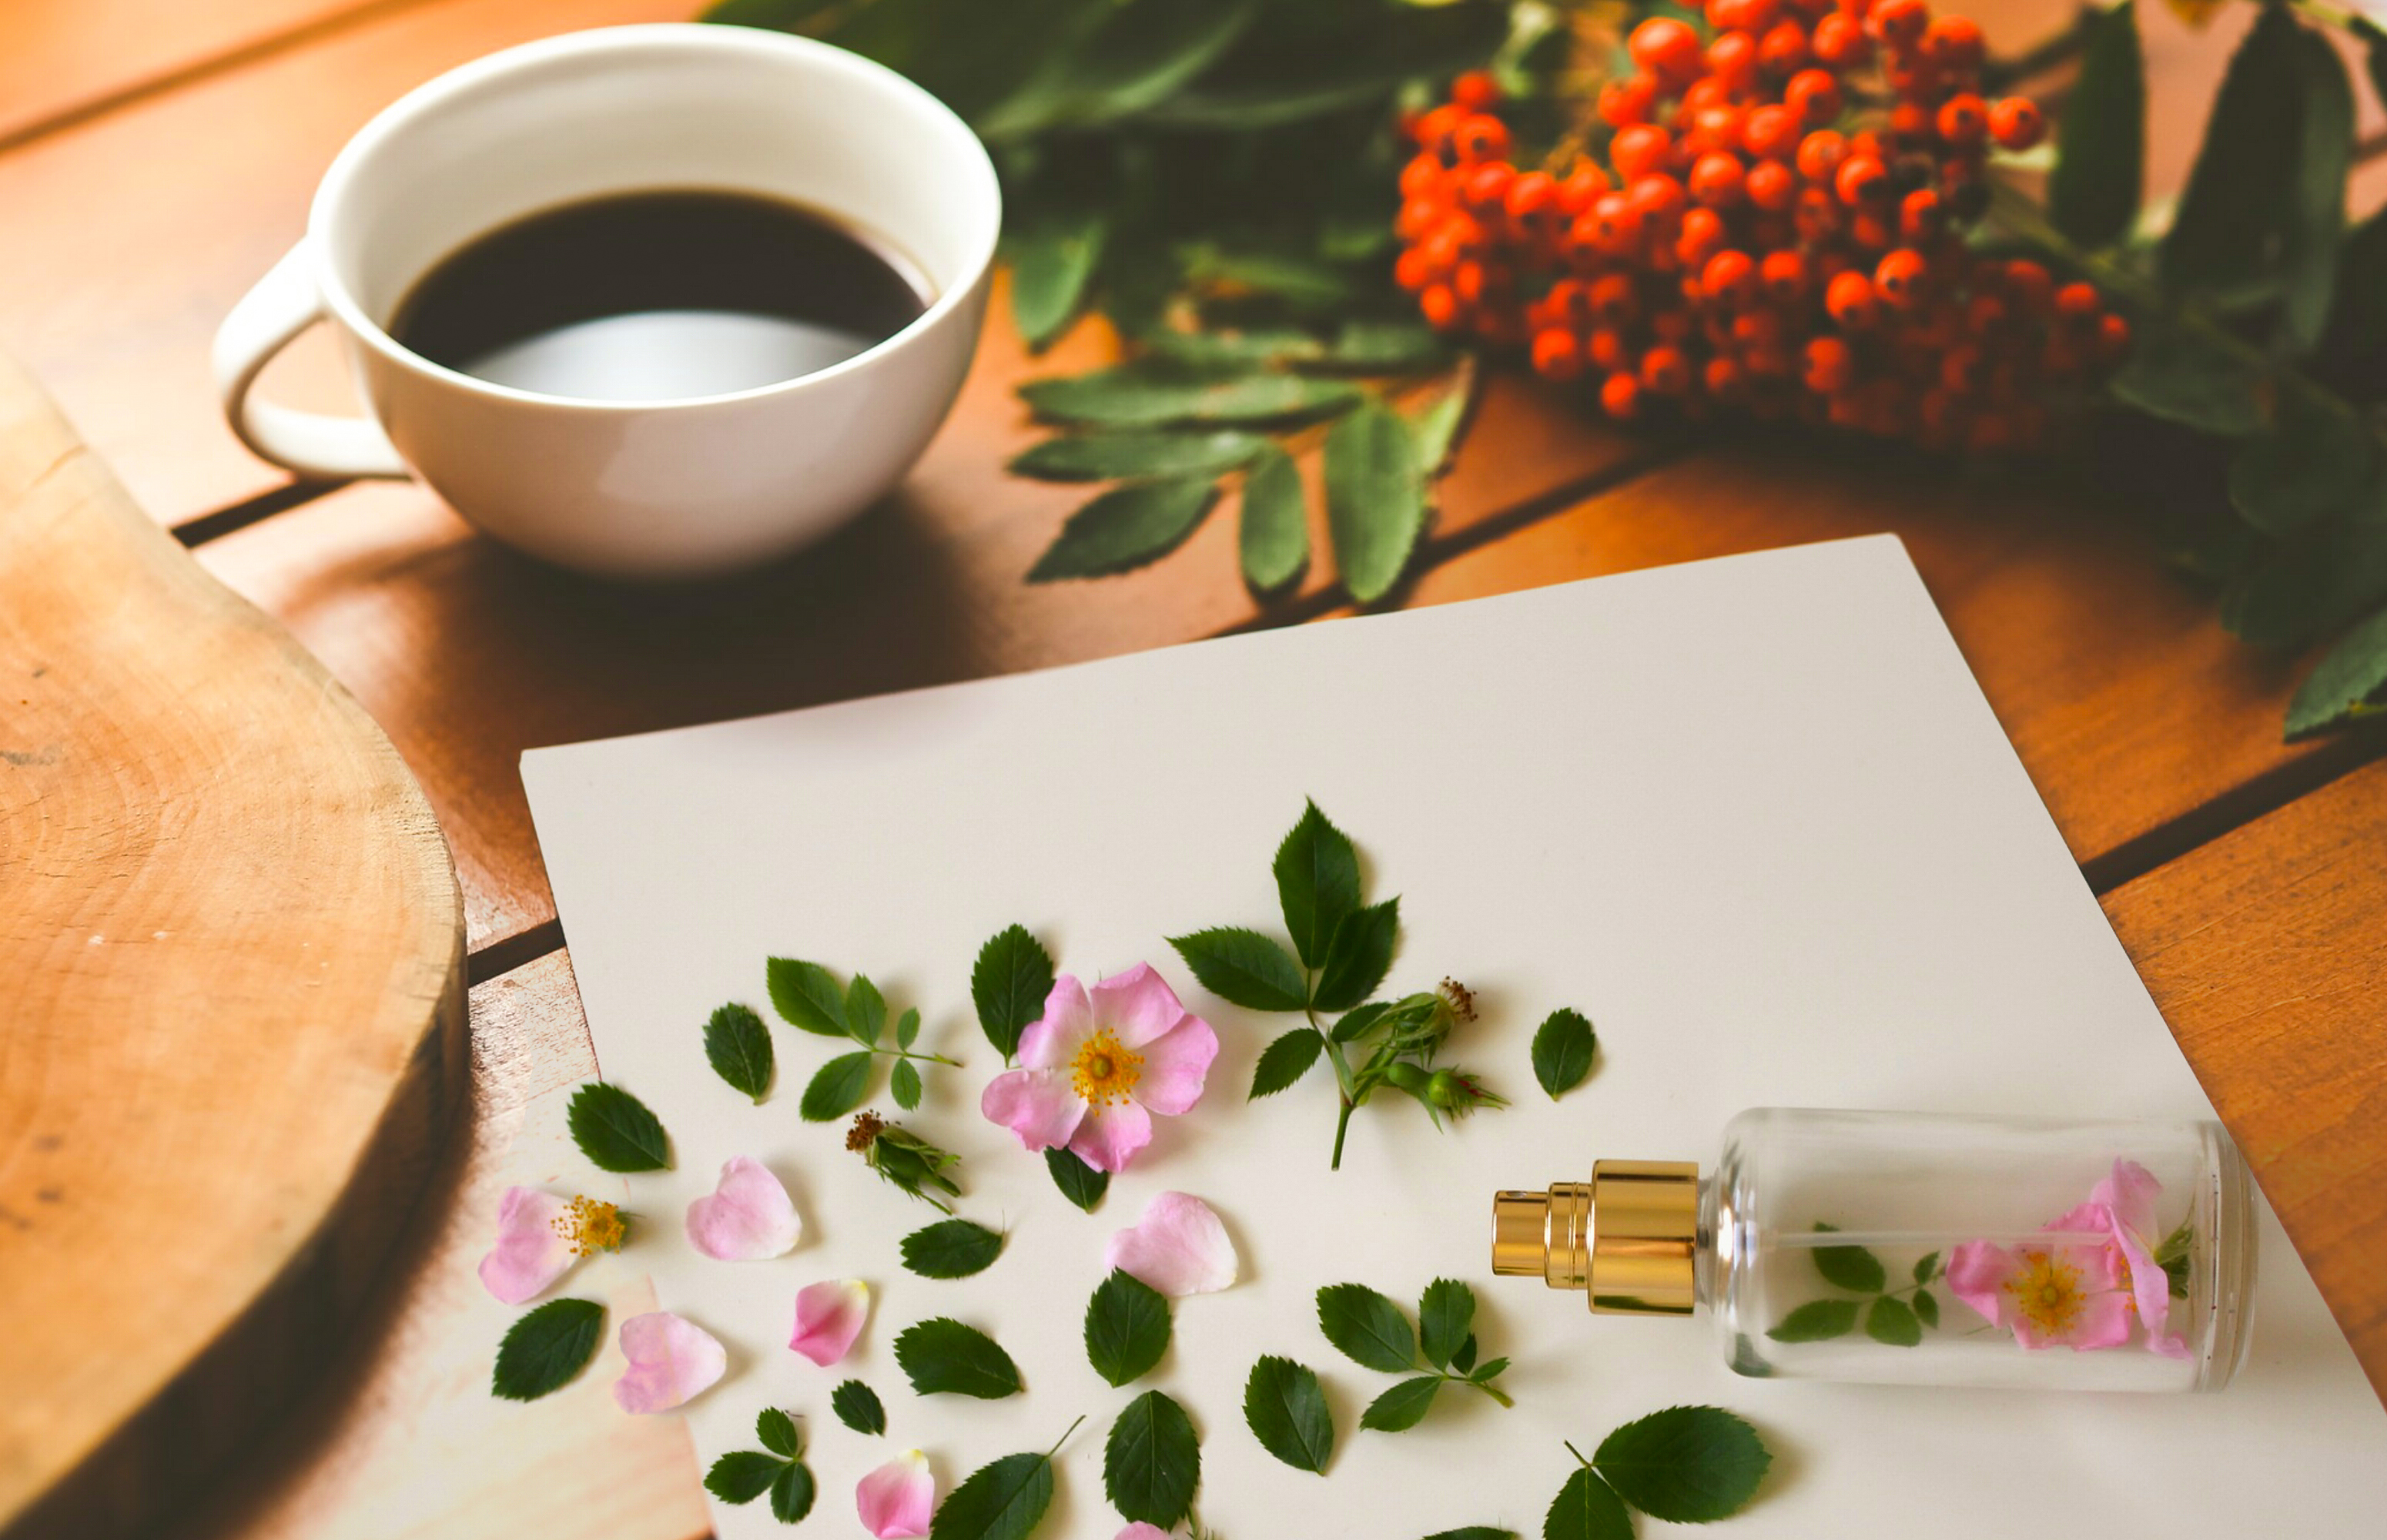
morning, perfume, romantic, bottle, cup of tea, cup of coffee, scent of roses, rose, perfume bottle, fragrance, glass bottle, fragrant, glass, rose bloom, cosmetics, rose petals, close up, pink, flower, spring, pink flower, paper, tableware, cup, petal, coffee cup, floristry